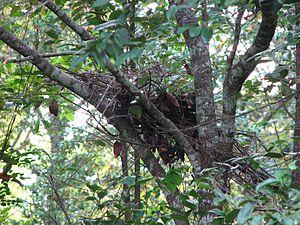
Le nid désigne généralement la structure construite par les oiseaux pour fournir un premier abri à leur progéniture. Les nids sont généralement fabriqués à partir de matériaux organiques tels que brindilles, herbes, mousses ou feuilles, parfois garnis de plumes. Certains oiseaux, comme le faucon pèlerin, peuvent utiliser le nid abandonné d'autres espèces, d'autres comme le coucou, pondent dans la couvée d'une autre espèce. Quelques espèces de martinets fabriquent des nids de salive improprement dits « nids d'hirondelles », comestibles.